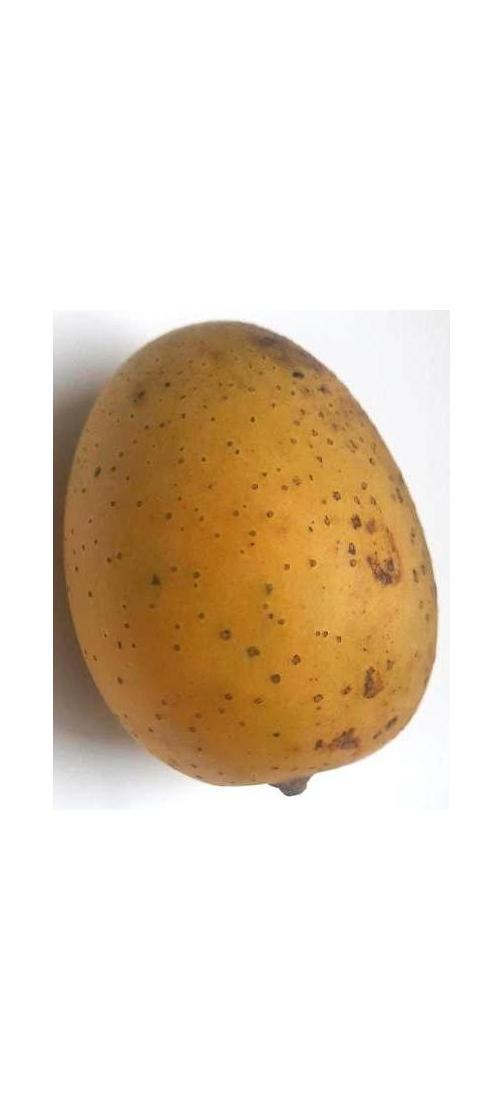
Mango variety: Gourmoti